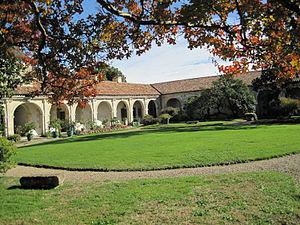
Le château de Gaujacq est une demeure seigneuriale du XVIIᵉ siècle, bâtie par un lieutenant général des armées du roi Louis XIV. Situé sur la commune de Gaujacq, dans le département français des Landes, il est classé Monument historique le 13 février 2002.